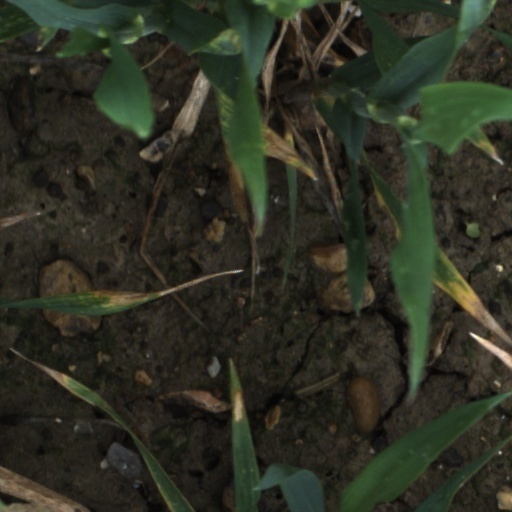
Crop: wheat